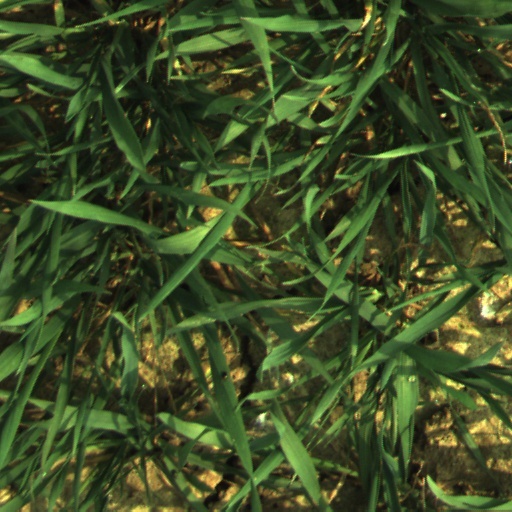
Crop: wheat